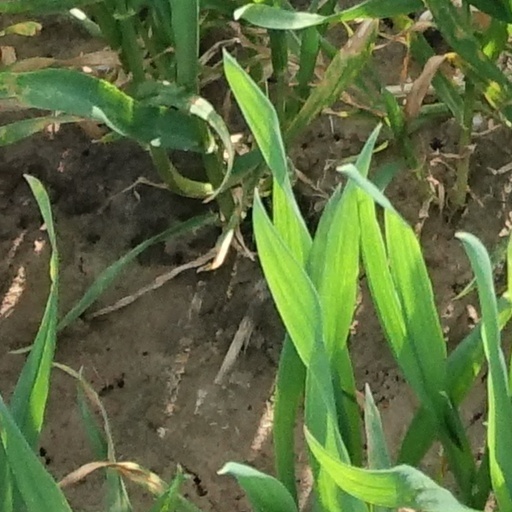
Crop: wheat